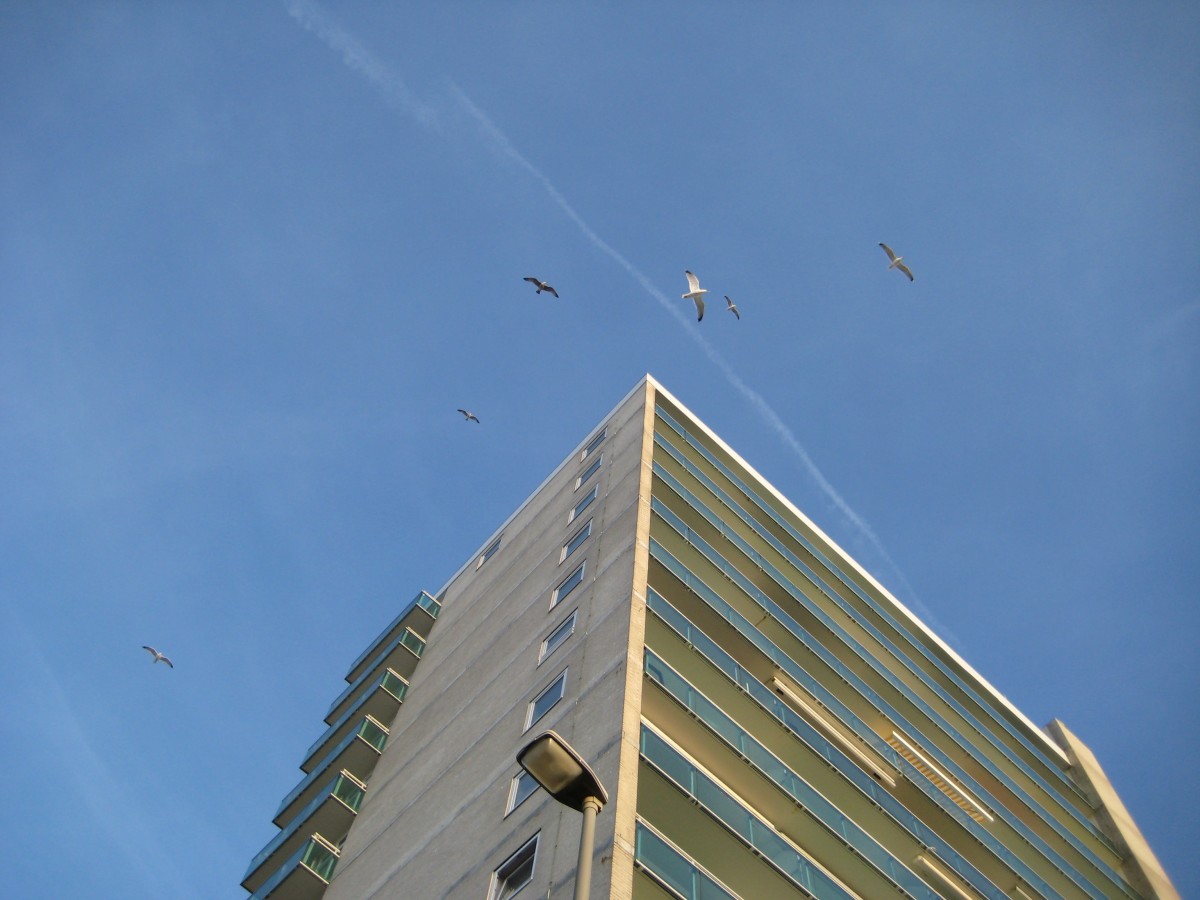
Tags: skyscraper, line, blue, tower block